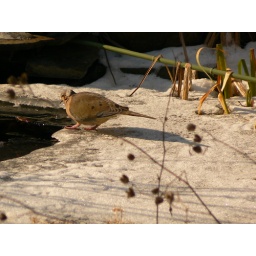
We keep a pump running and have open water all winter in our teeny little pond.